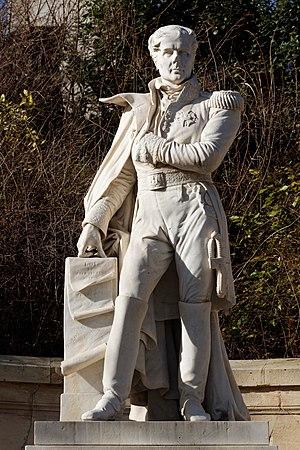
Sépulture de Laurent de Gouvion-Saint-Cyr (1764-1830), maréchal d'Empire et homme politique français. Abandonné très tôt par sa mère, il se spécialise tout d'abord dans le dessin mais la Révolution française ayant débuté, il s'engage dans l'armée en septembre 1792 et connaît une ascension fulgurante. Promu général de division en juin 1794, il combat les Autrichiens en Allemagne et en Italie sous les ordres des généraux Moreau et Jourdan. Après avoir travaillé dans l'administration, il est nommé colonel général des cuirassiers en 1804. En premier lieu commandant en chef du camp de Boulogne en 1806, il passe en Espagne avant de prendre la tête du 6e corps de la Grande Armée pendant la campagne de Russie, où il obtient son bâton de maréchal. Il sert lors de la campagne d'Allemagne et est fait prisonnier lors de la capitulation de Dresde (novembre 1813). Revenu en France en juin 1814, il reste passif durant les Cent-Jours et devient ministre de la Guerre puis de la Marine et des Colonies. Il meurt le 17 mars 1830 des suites d'une attaque d'apoplexie. Statue en marbre blanc signée P.-J. David d'Angers, 1833 représentant Laurent Gouvion-Saint-Cyr debout English&#x3a